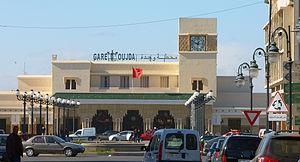
La gare d'Oujda au Maroc région Oriental.
La Gare d'Oujda se situe en centre-ville d'Oujda, sur le Boulevard Abdellah Chefchaouni, à quelques hectomètres de la médina. Les hôtels Ibis Moussafir et Atlas Terminus & Spa se trouvent à proximité.